Kunisada Chūji (1954 film)

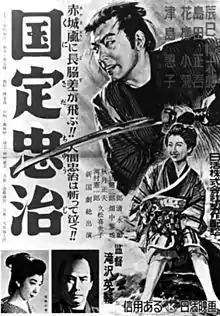
Japanese movie poster

is a 1954 black and white Japanese film directed by Eisuke Takizawa.